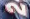
Number: 2